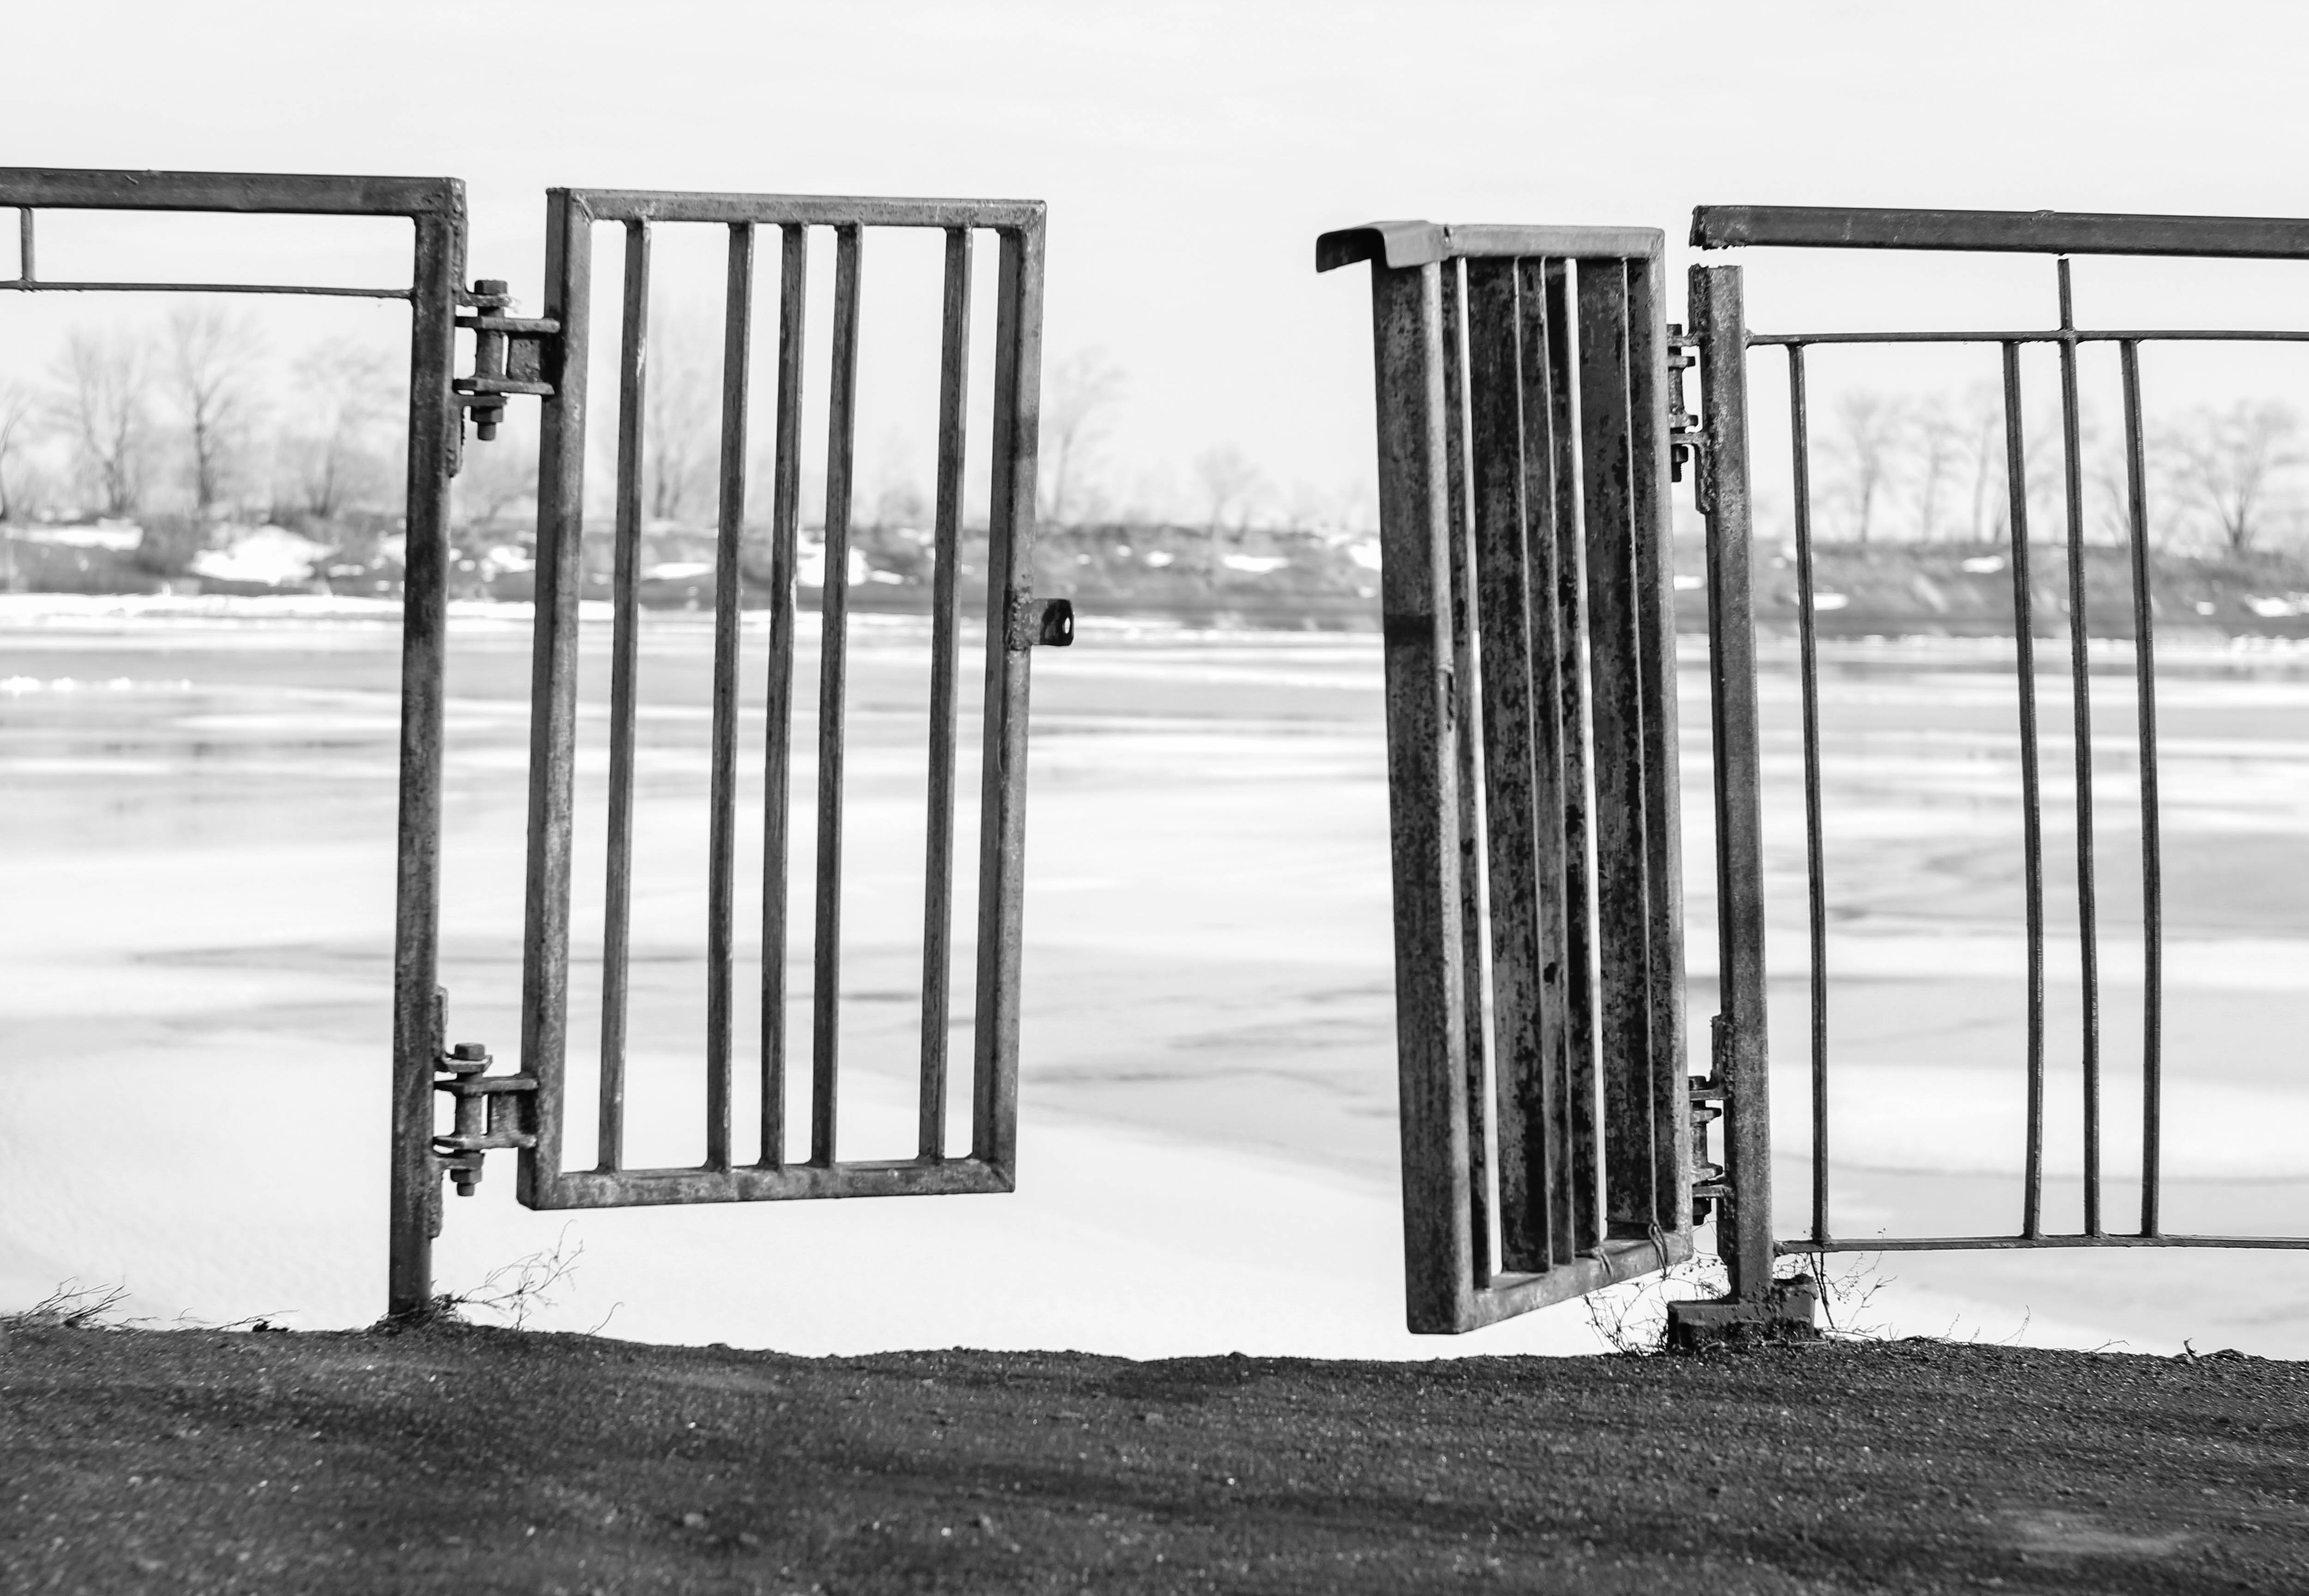
black and white, wood, white, photography, house, window, home, line, key, black, monochrome, gate, door, rusty, photograph, iron, shape, the ruin, monochrome photography